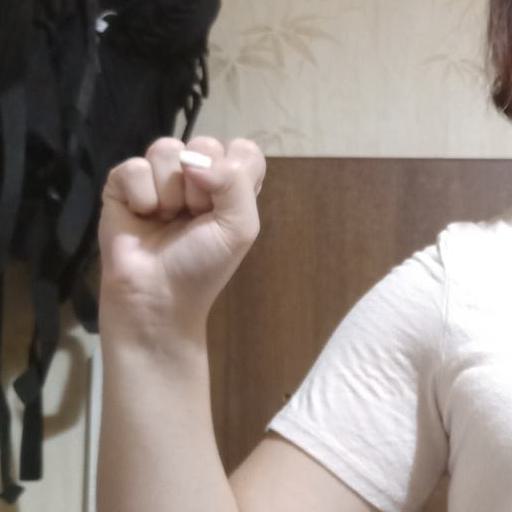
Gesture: fist